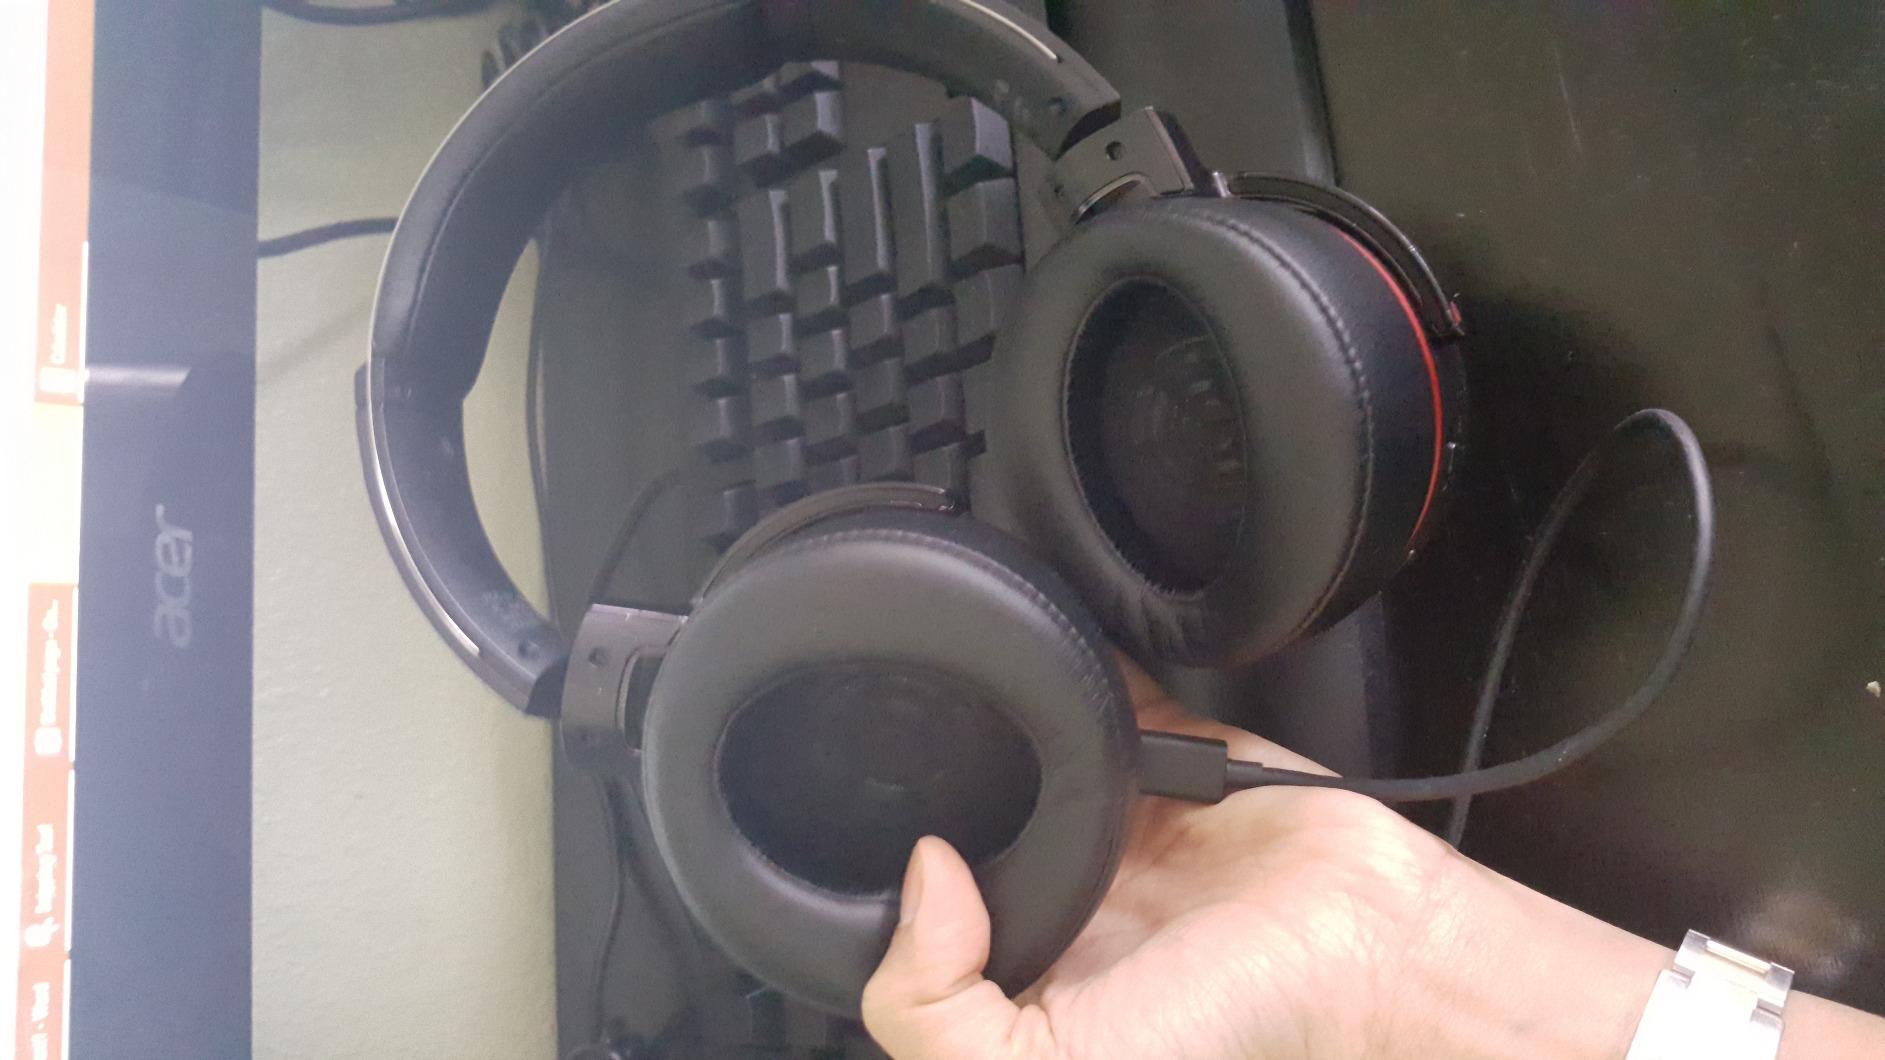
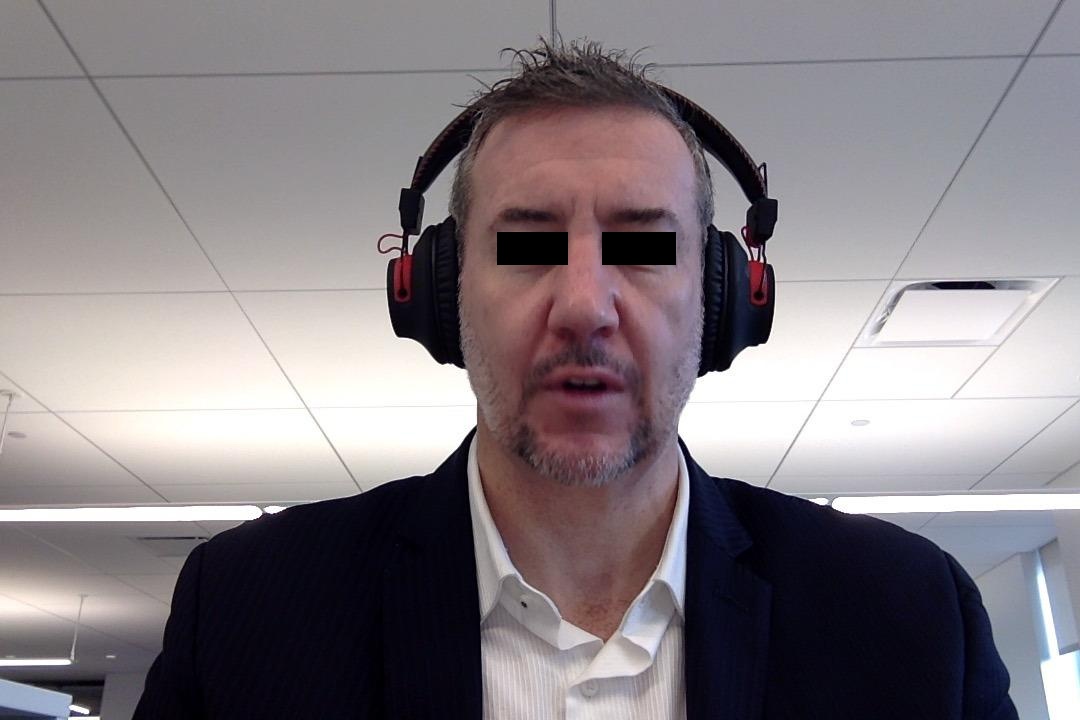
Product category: headphones
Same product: no